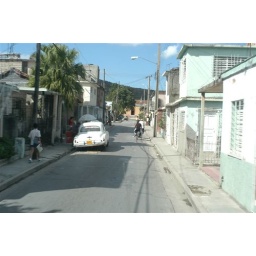
Street scene. We're heading by bus for the mountain glimpsed in background.